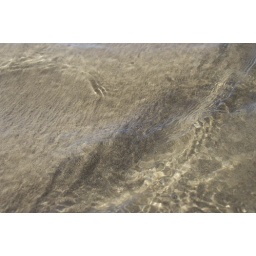
watching the movement of the water and sand in the goleta slough